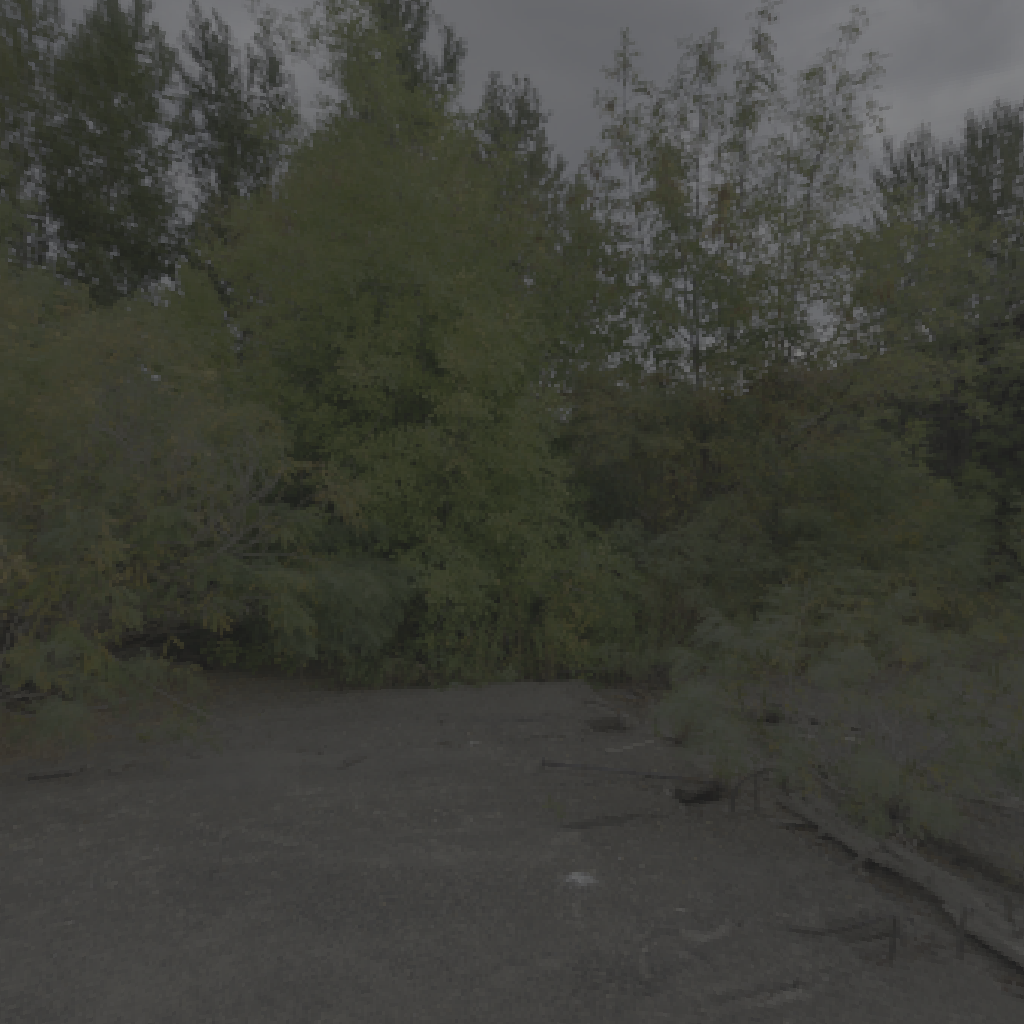
scene-linear HDR photo, Abandoned Slipway, outdoor, with visible sun, ocean, bay, lake, industrial, abandoned, urban, midday, overcast, low contrast, natural light, high dynamic range, physically based lighting